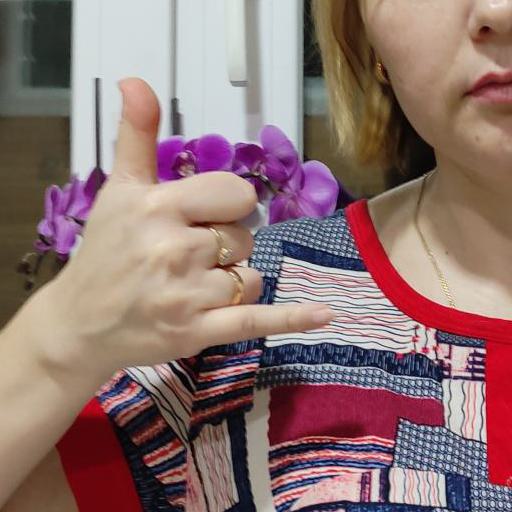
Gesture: call